Grand Central Madison

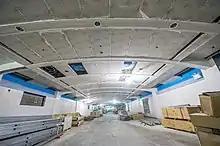
LIRR concourse construction in 2019

Formal proposals to bring Long Island Rail Road trains to the east side of Manhattan date to 1963. In 1968, the 63rd Street Tunnel and a LIRR "Metropolitan Transportation Center" at 48th Street and Third Avenue were proposed as part of the Program for Action. After people living near the proposed transportation center objected, the MTA's board of directors voted to instead route LIRR trains to Grand Central by 1977. However, the LIRR project was postponed indefinitely – along with several others proposed by the agency – during (and as a result of) the 1975 New York City fiscal crisis.